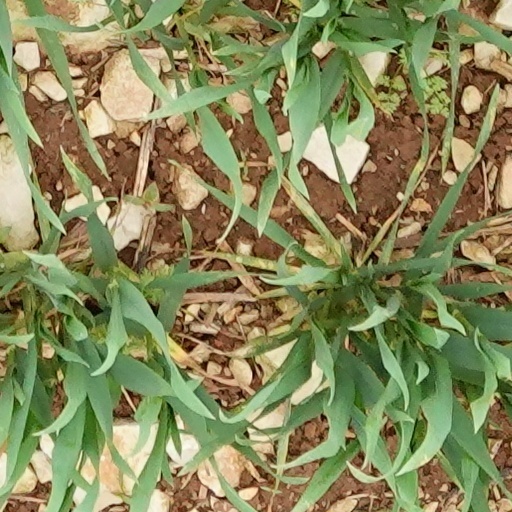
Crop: wheat